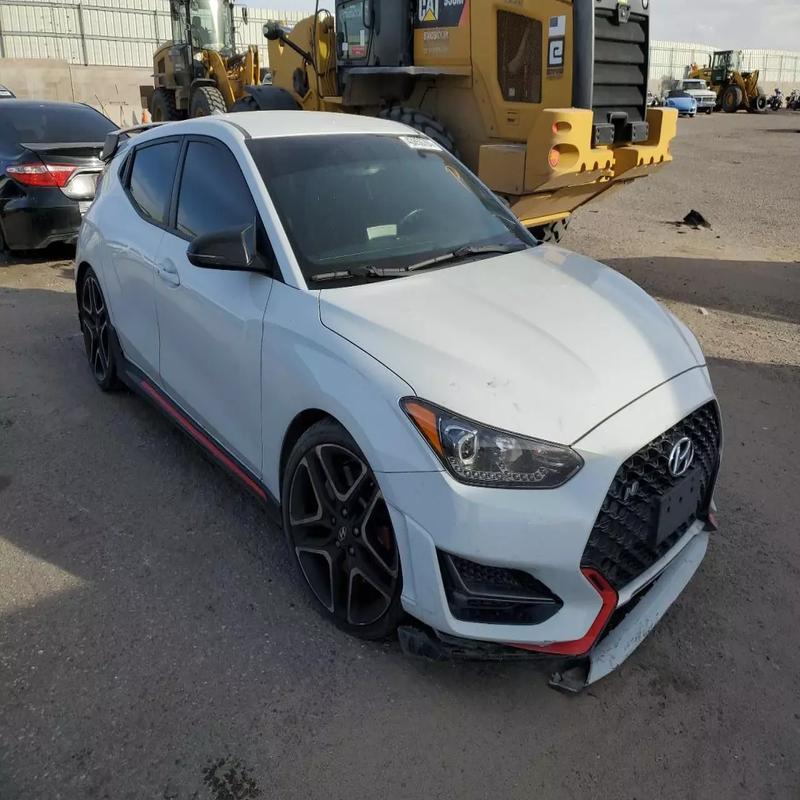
Aucun dommage détecté.
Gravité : aucun